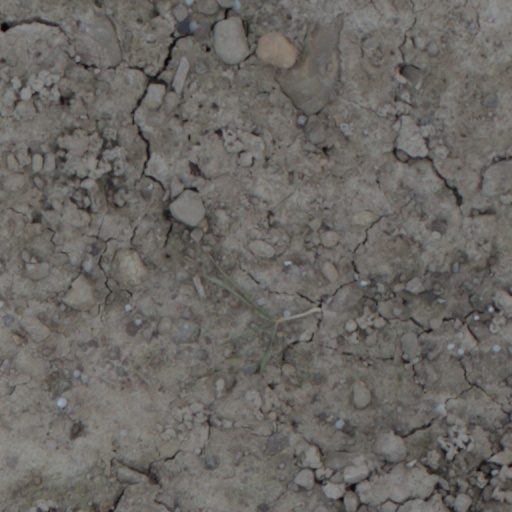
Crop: wheat